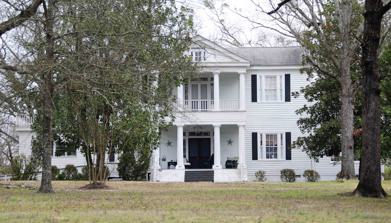
Building: Hillside (Carlisle, South Carolina)
Country: United States of America
Year built: 1830
Historic house in South Carolina, United States United States historic place Hillside U.S. National Register of Historic Places Hillside, March 2012 Show map of South Carolina Show map of the United States Location Northwest of Carlisle on South Carolina Highway 215, near Carlisle, South Carolina Coordinates 34°36′04″N 81°28′37″W / 34.60111°N 81.47694°W / 34.60111; -81.47694 Area 26 acres (11 ha) Built c. 1820 ( 1820 ) -1830 Built by Sherman, J.E. Architectural style Federal NRHP reference No. 78002533 Added to NRHP February 17, 1978 Hillside is a historic home located near Carlisle , Union County, South Carolina .  It was built between 1820 and 1830, and is a two-story, "L-shaped" Federal style clapboard structure.  It features a central double piazza with slender Tuscan order wooden columns.  It was enlarged about 1850. Also on the property are tall granite gate posts with folk art relief sculpture. The posts are believed to have been carved about 1861 by J. E. Sherman, a Union soldier who became ill and was left at Hillside to recuperate prior to the American Civil War . Also on the property are a hand-hewn barn, a well with modern well-house, and another small 19th century structure. It was added to the National Register of Historic Places in 1978. References